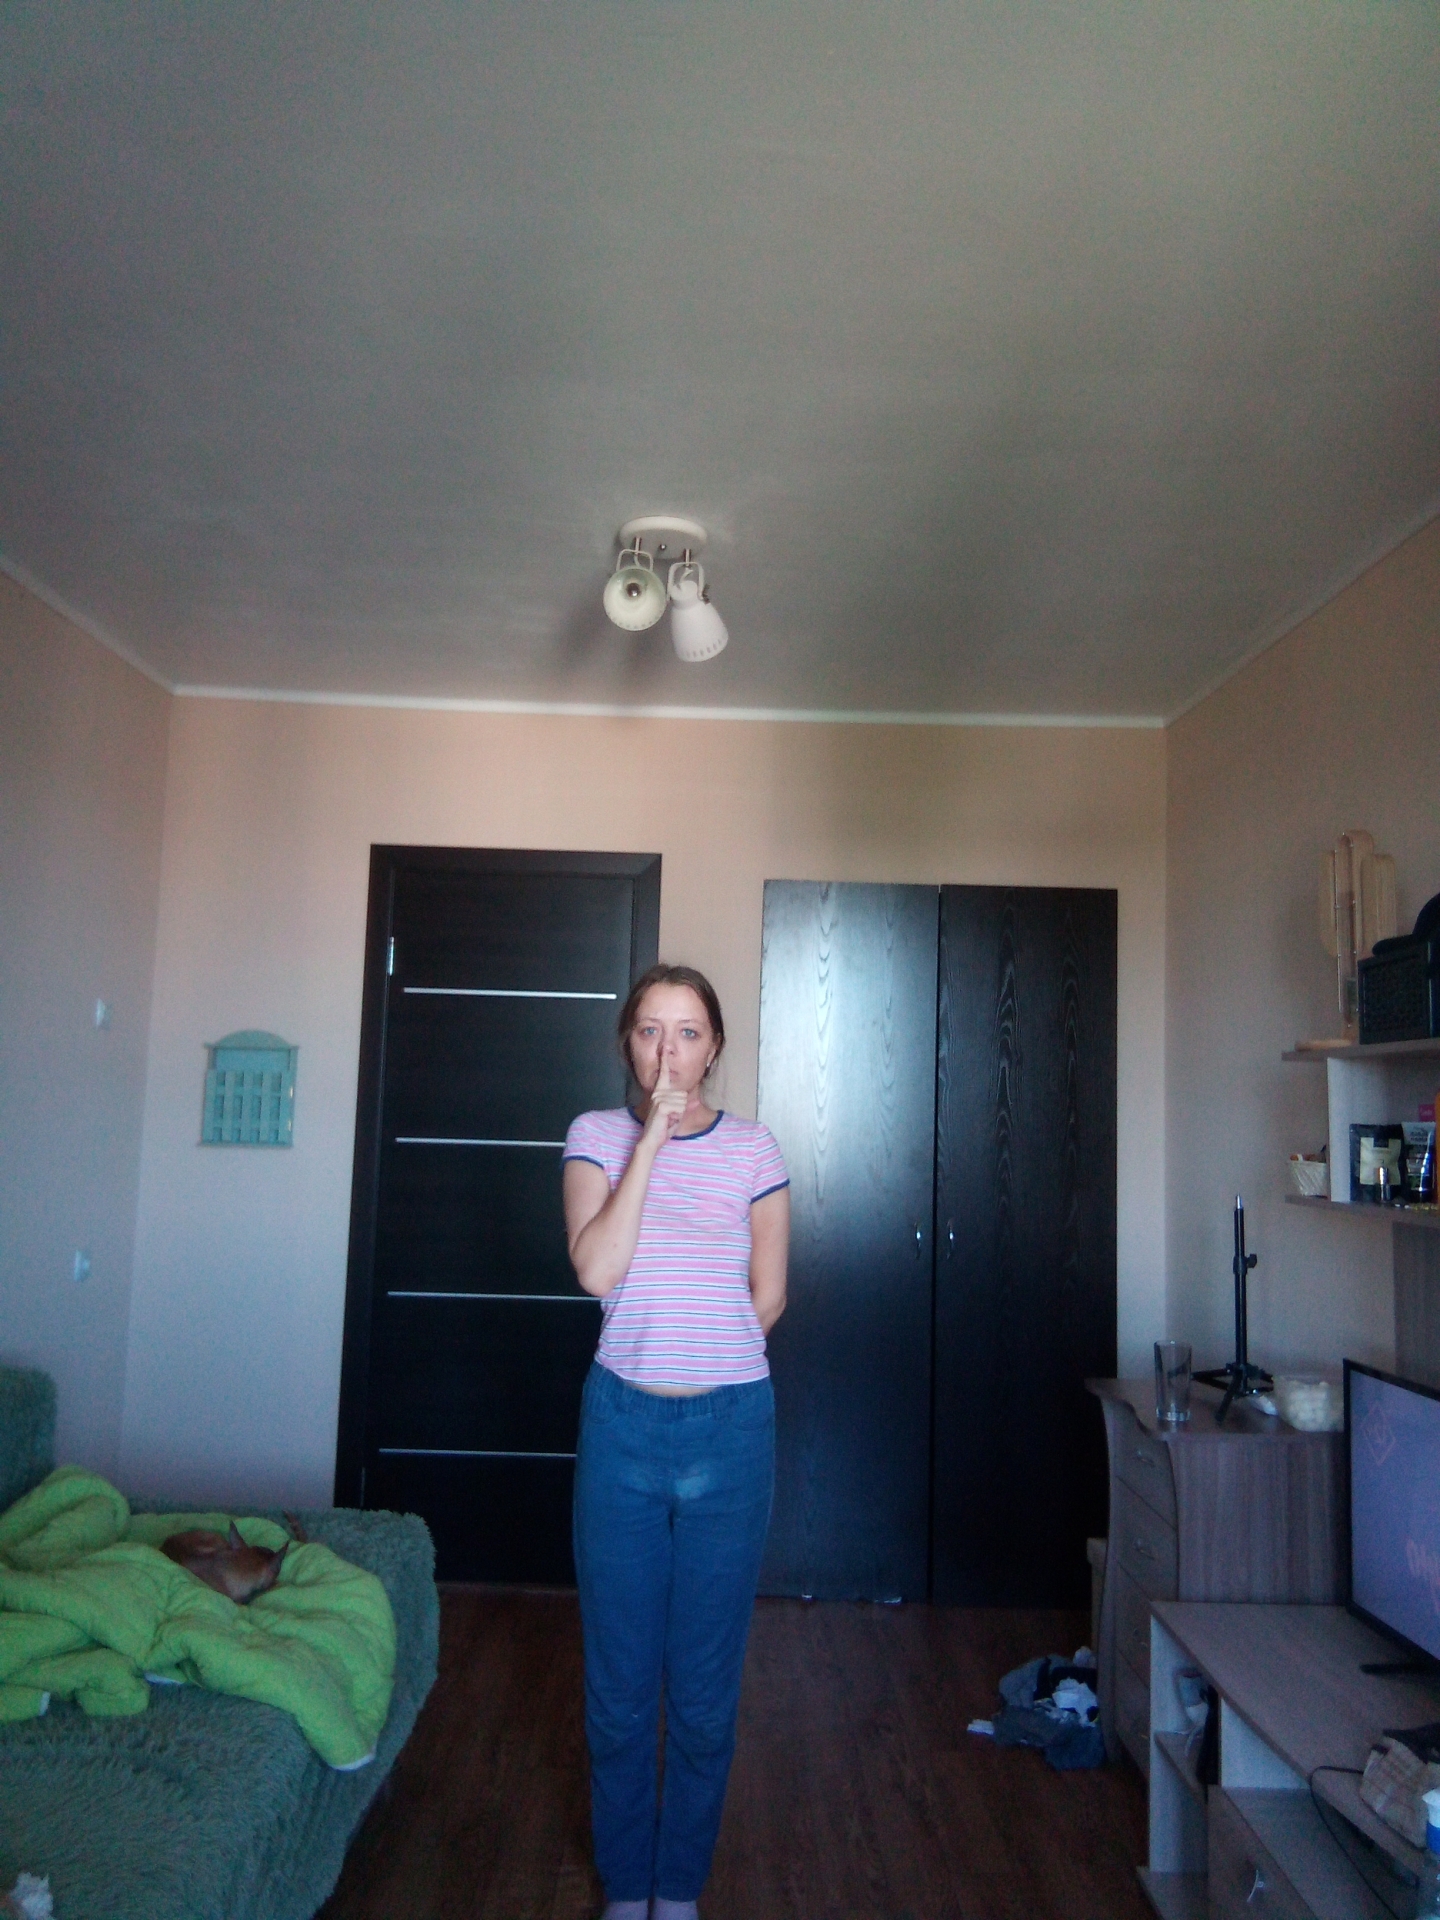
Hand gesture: mute